Carbon dioxide

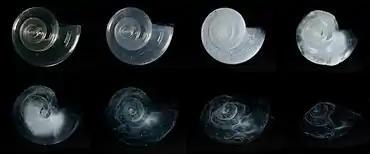
Pterapod shell dissolved in seawater adjusted to an ocean chemistry projected for the year 2100

Carbon dioxide is also introduced into the oceans through hydrothermal vents. The "Champagne" hydrothermal vent, found at the Northwest Eifuku volcano in the Mariana Trench, produces almost pure liquid carbon dioxide, one of only two known sites in the world as of 2004, the other being in the Okinawa Trough. The finding of a submarine lake of liquid carbon dioxide in the Okinawa Trough was reported in 2006.